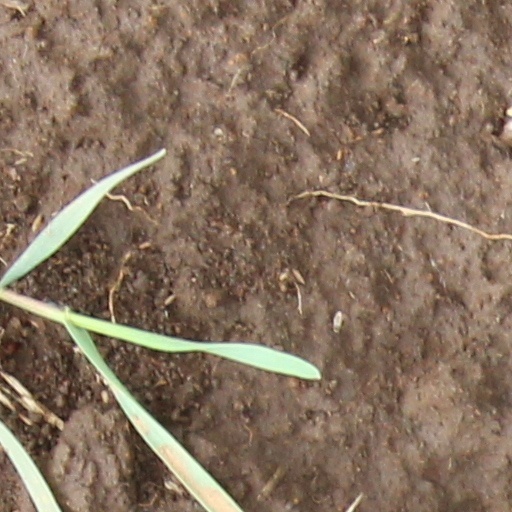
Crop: wheat